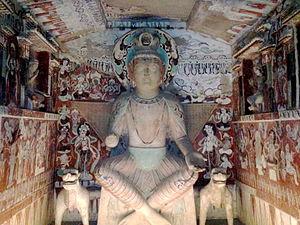
Maitreya. Grotte de Mogao n° 275. Peintures et sculpture de la dynastie des Liang du Nord (321-439)
Les grottes de Mogao, ouvertes au public depuis 1980, forment un ensemble de 492 chapelles bouddhistes ornées de peintures et sculptures. Elles font partie de l'ensemble plus vaste des grottes de Dunhuang, dans la province de Gansu en Chine, en marge du désert de Gobi. Ces chapelles ont été élaborées dans 735 grottes, dont 492 avec décor peint ou/et sculpté, creusées dans la paroi rocheuse par des moines à partir du IVᵉ siècle. Des communautés monastiques commencèrent vite à percer des cavités plus grandes dans le grès comme actes de dévotion publique, et à orner les sanctuaires d'effigies de Bouddha. Ce type de grottes aux multitudes de peintures et sculptures de Bouddha reçoivent l'appellation générique de grottes des mille Bouddhas. Certaines de ces grottes abritent, d'ailleurs, des statues de Bouddha de très grandes dimensions.
Dunhuang, parfois orthographié Touen-Houang ou Toun-houang, est une ville-district de la province du Gansu en Chine. Elle est placée sous la juridiction de la ville-préfecture de Jiuquan. Son territoire, essentiellement désertique, s'étend sur 26 960 km². Cette ville est surtout connue pour abriter des grottes bouddhistes notamment celles de Mogao et de Qianfo Dong. Cette ville était sur la route de la soie.